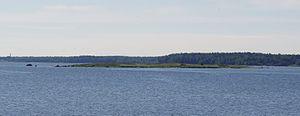
Kumbli est une île d'Estonie. Elle se situe dans la baie de Tallinn.